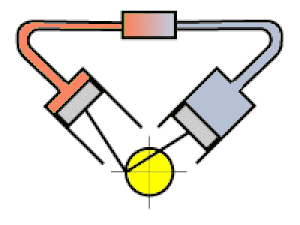
Stirlingmotor
Animation af en Alfa Stirlingmotor.
En varmluftmotor med en gas, som undergår en Stirling-kredsproces, kaldes en Stirlingmotor. Stirlingmotoren er en ekstern forbrændingsmotor opfundet i 1816 af Robert Stirling, en skotsk præst, og ingeniør James Stirling. Opfindernes mål var dengang at skabe et sikrere alternativ til dampmaskiner, hvis kedler ofte eksploderede pga. for højt damptryk og primitive materialer.